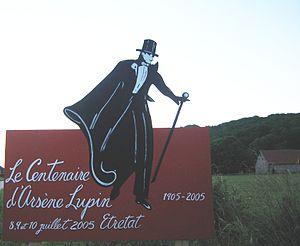
Centenaire d'Arsène Lupin en juillet 2005 à Etretat. Pancartes placées aux entrées de la ville, dessinées par Catherine Barray. Licensing photo Samy 2005
Arsène Lupin est un personnage de fiction français créé par Maurice Leblanc. Ce gentleman cambrioleur est particulièrement connu pour son talent à user de déguisements et changer d'identité pour commettre ses délits.